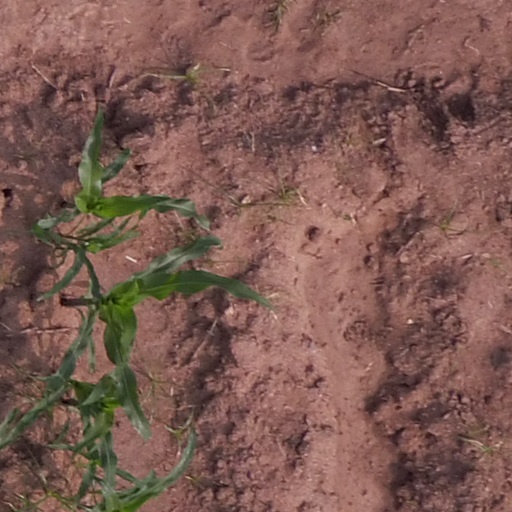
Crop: maize; corn